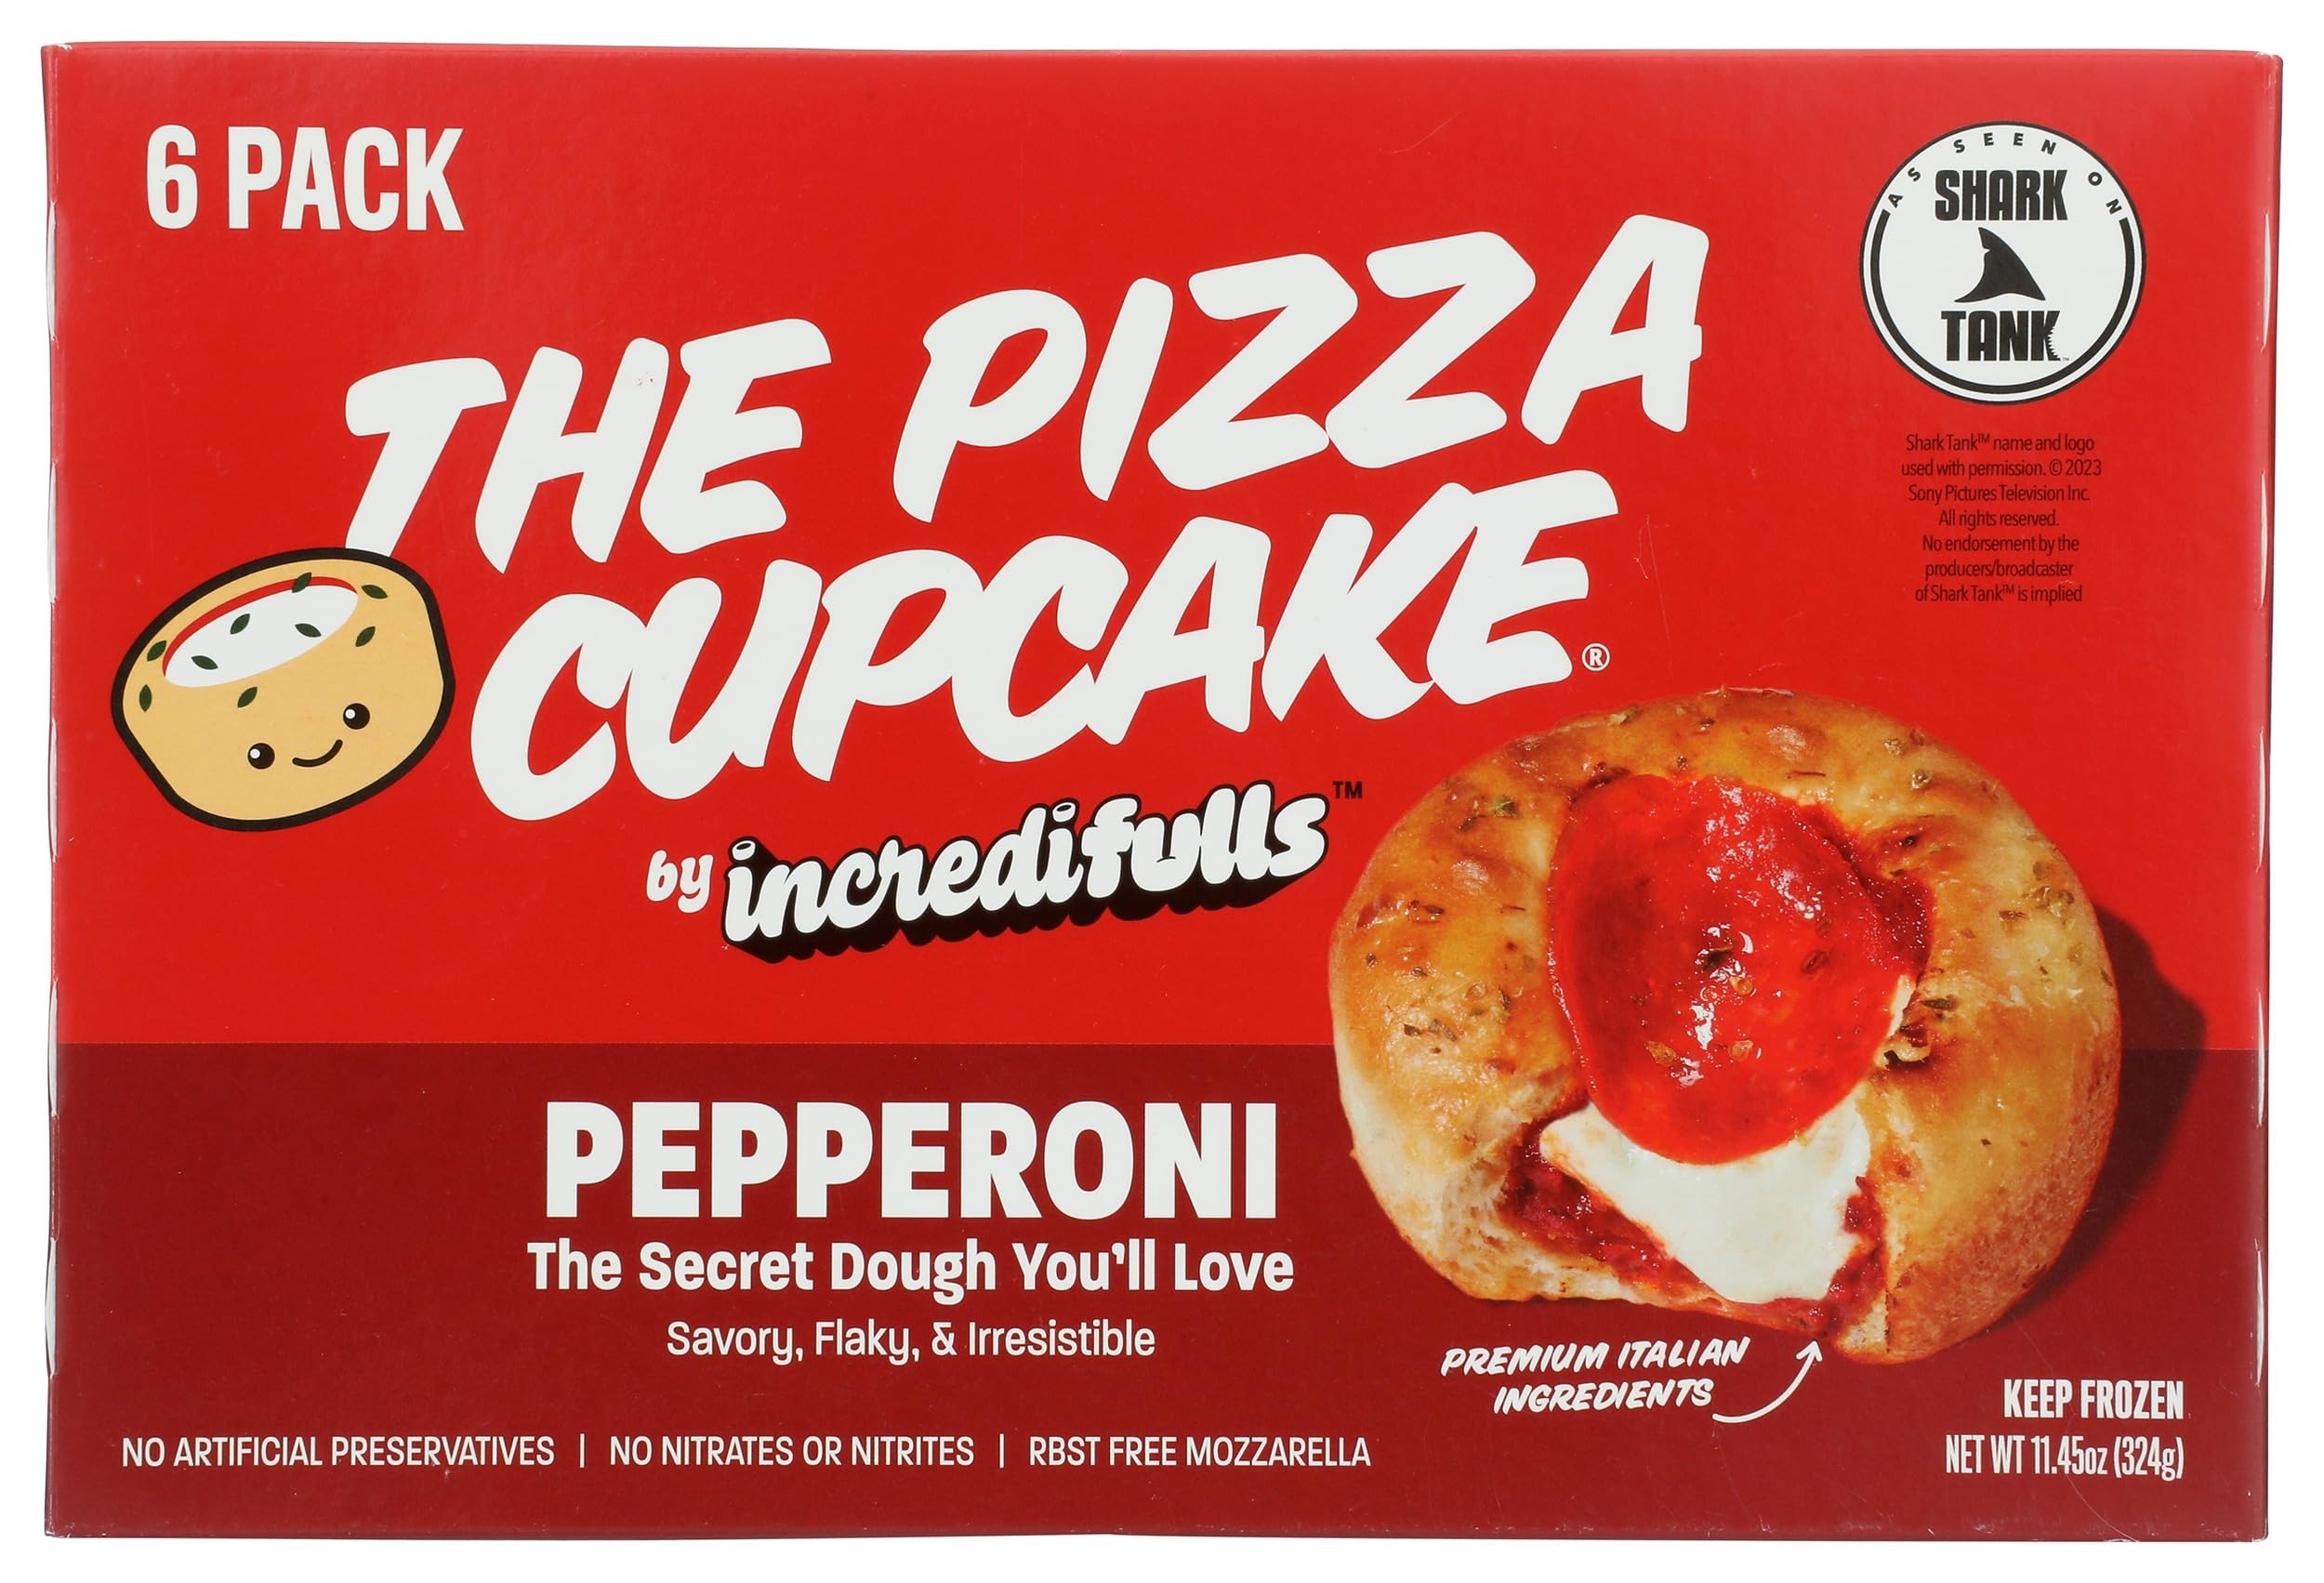
Item Name: The Pizza Cupcake Pepperoni Pizza Cupcake, 11.45 OZ
Bullet Point 1: No hydrogenated fats or high fructose corn syrup allowed in any food
Bullet Point 2: No bleached or bromated flour
Product Description: Grocery Frozen
Value: 11.45
Unit: Ounce

Price: 9.49